Orosí River

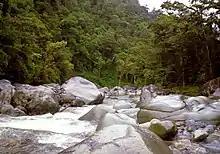
Orosi River at the Tapanti National Park, Costa Rica

The Orosi River, also called Rio Grande de Orosi, is a river in Costa Rica near the Cordillera de Talamanca. The watershed contains one of the rainiest areas of Costa Rica, with annual rainfalls of up to .